Hulun Lake

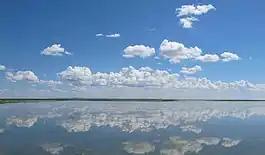
Hulun Lake reflecting clouds and sky.

It is one of the five largest freshwater lakes in all of China, covering approximately 2,339 km. In years with high precipitation, the normally exit−less endorheic lake may overflow at its northern shore, and the water will meet the Argun River (Ergune) after about .